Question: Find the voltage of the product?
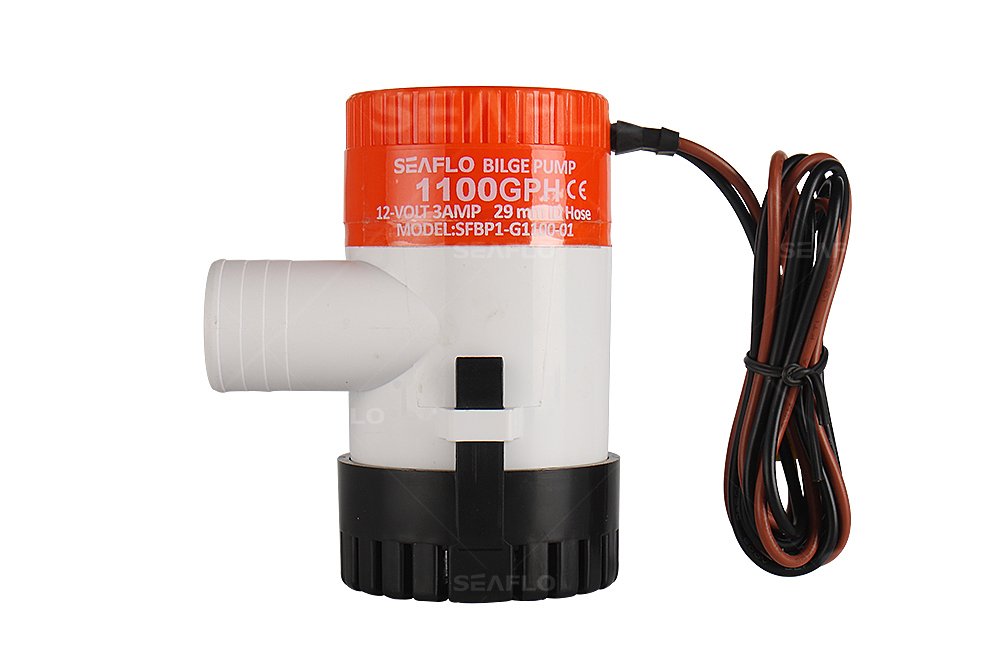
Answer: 12.0 volt